Jonathan Mellor

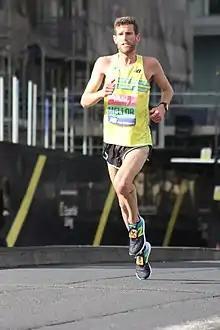
Jonathan Mellor, running to 7th place in 2019 London Half Marathon

Jonathan Richard Mellor (born 27 December 1986) is a British former long-distance runner.